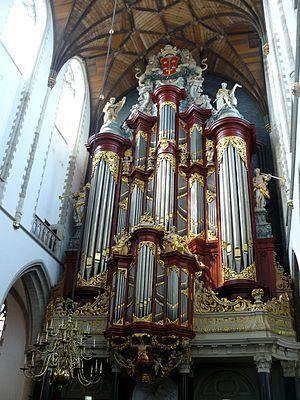
Christian Müller est un facteur d'orgue d'origine allemande établi aux Pays-Bas, devenu le plus fameux de ce pays. Son chef-d'œuvre et le plus prestigieux des instruments qu'il a réalisés est le grand-orgue de l'église Saint-Bavon de Haarlem, qui jouit d'une réputation internationale exceptionnelle.